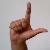
The image shows a hand gesture representing the letter 'L' in Indian Sign Language.